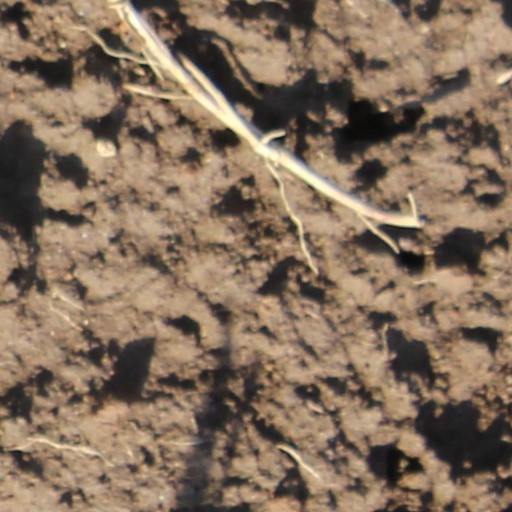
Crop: wheat